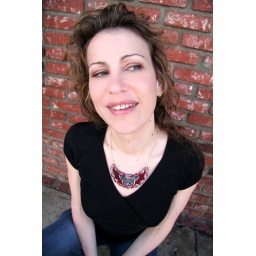
Photo of Surly Kitty. The Surly girl of May 2009 on my website. I took the photo near my home in Hollywood.